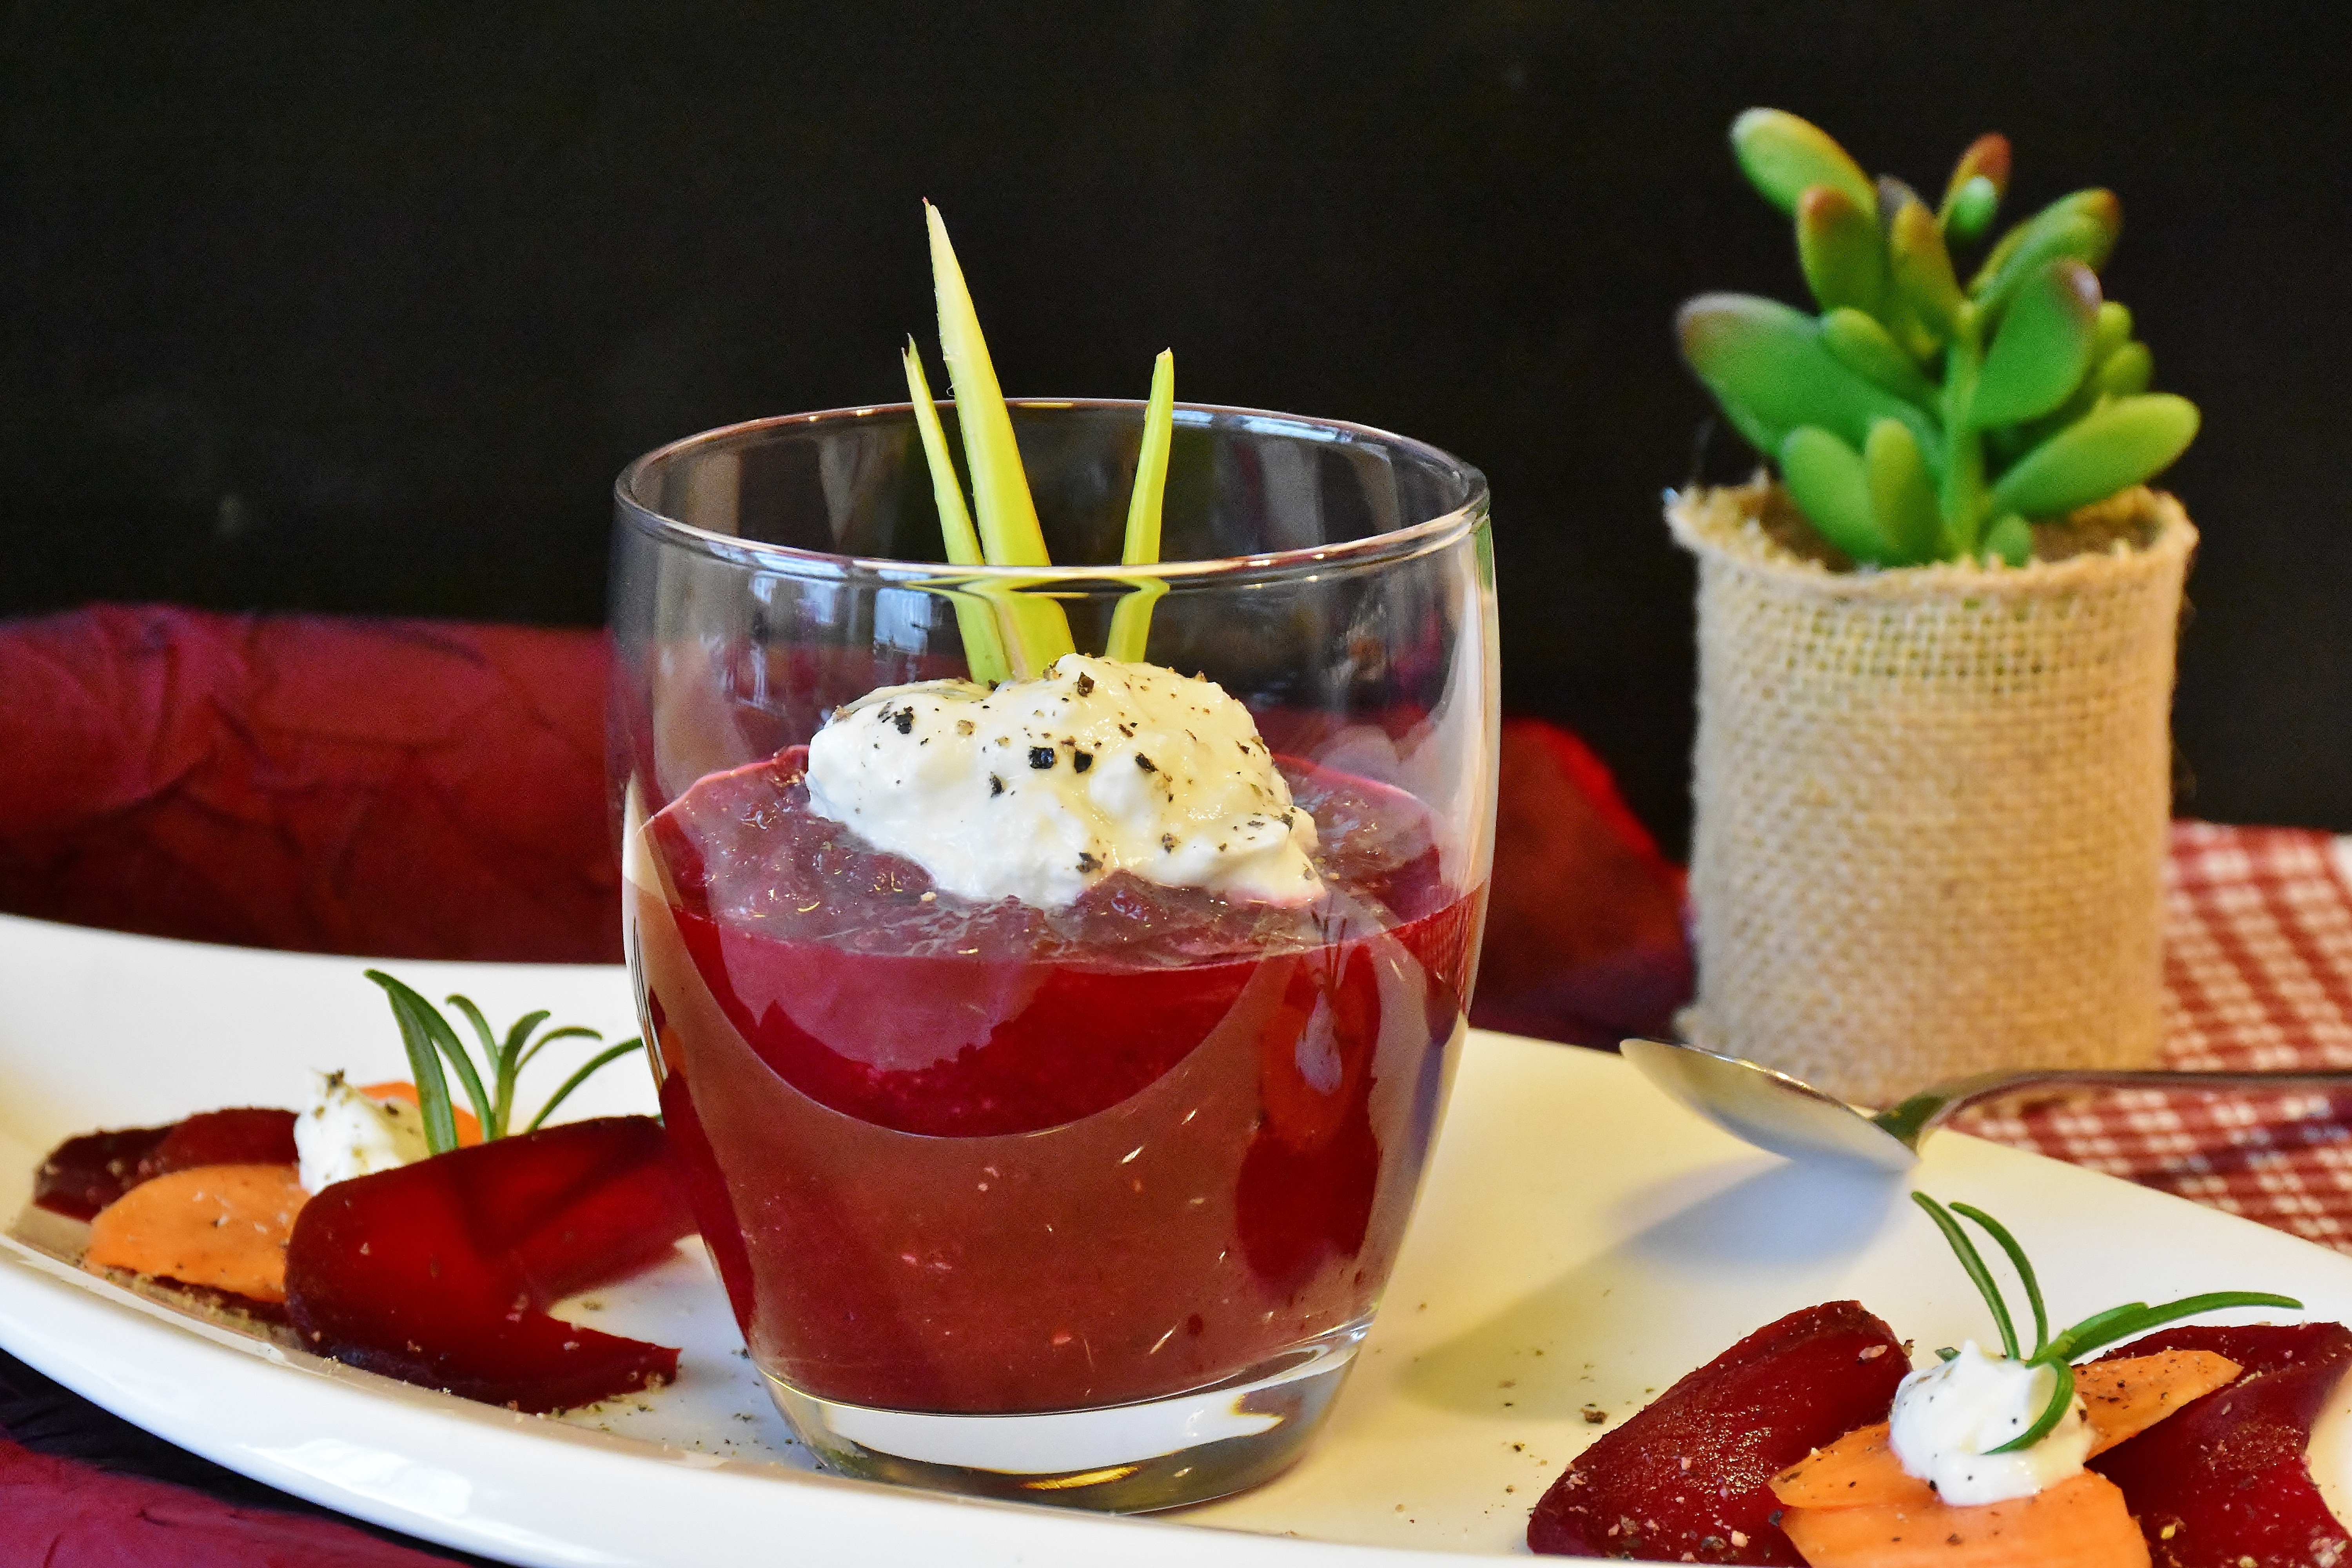
plant, white, fruit, feed, dish, food, red, produce, kitchen, drink, breakfast, healthy, snack, dessert, eat, cuisine, cream, delicious, soup, strawberry, cook, nutrition, vegetables, tasty, vegetarian, strawberries, beetroot, starter, frisch, dine, edible, ingredients, flowering plant, soup in glass